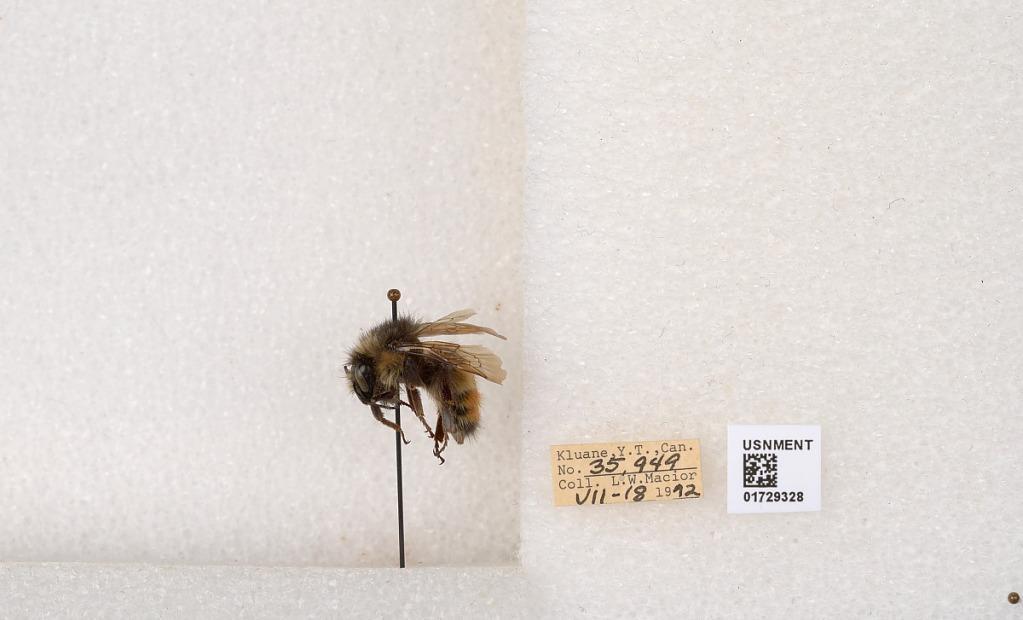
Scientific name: Bombus flavifrons Cresson
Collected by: L. Macior
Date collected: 1972-7-18
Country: Canada
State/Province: Yukon Territory
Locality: Kluane National Park and Reserve
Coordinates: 60.7493, -139.504